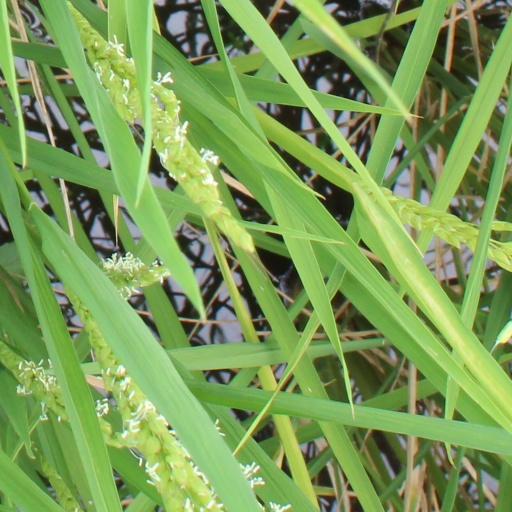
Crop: rice